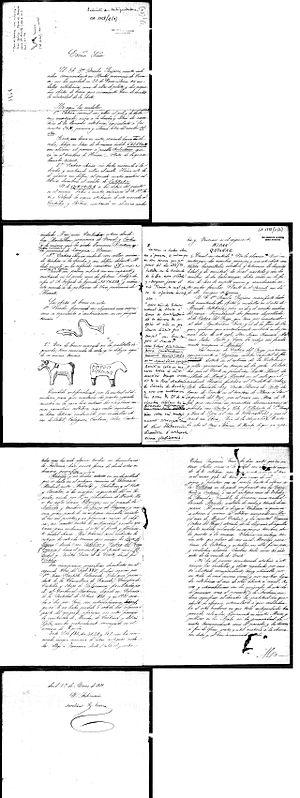
Rapport de 1868 sur deux tessères d'hospitalité et de monnaies provenant de Contrebia Carbica donnés à l'Académie royale d'Histoire d'Espagne.
Contrebia Carbica est le nom donné à une ville d'origine celtibère dont l'histoire remonte à l'Âge du fer. Ses ruines n'ont jusqu'à aujourd'hui pas été préservées dans de bonnes conditions, car elles sont très fragmentées et limitées.